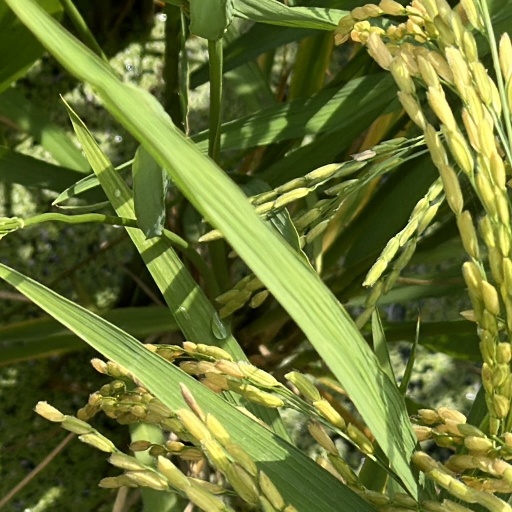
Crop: rice